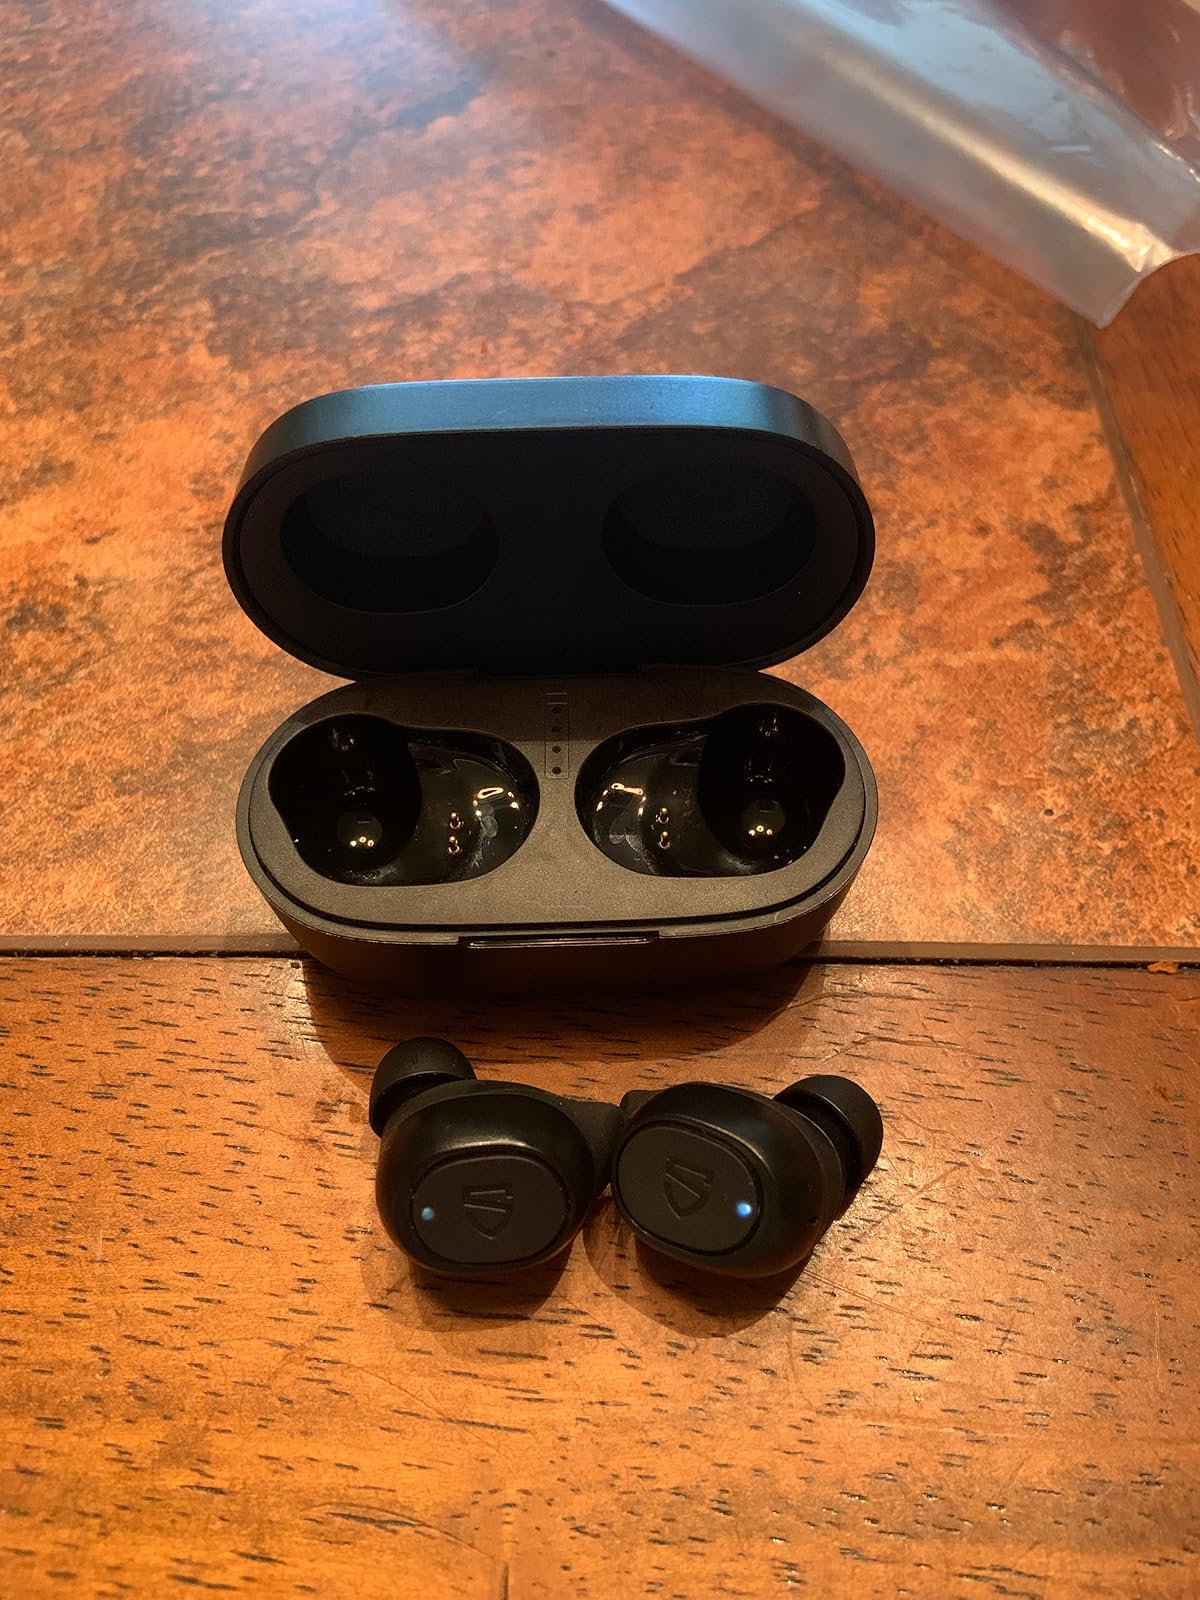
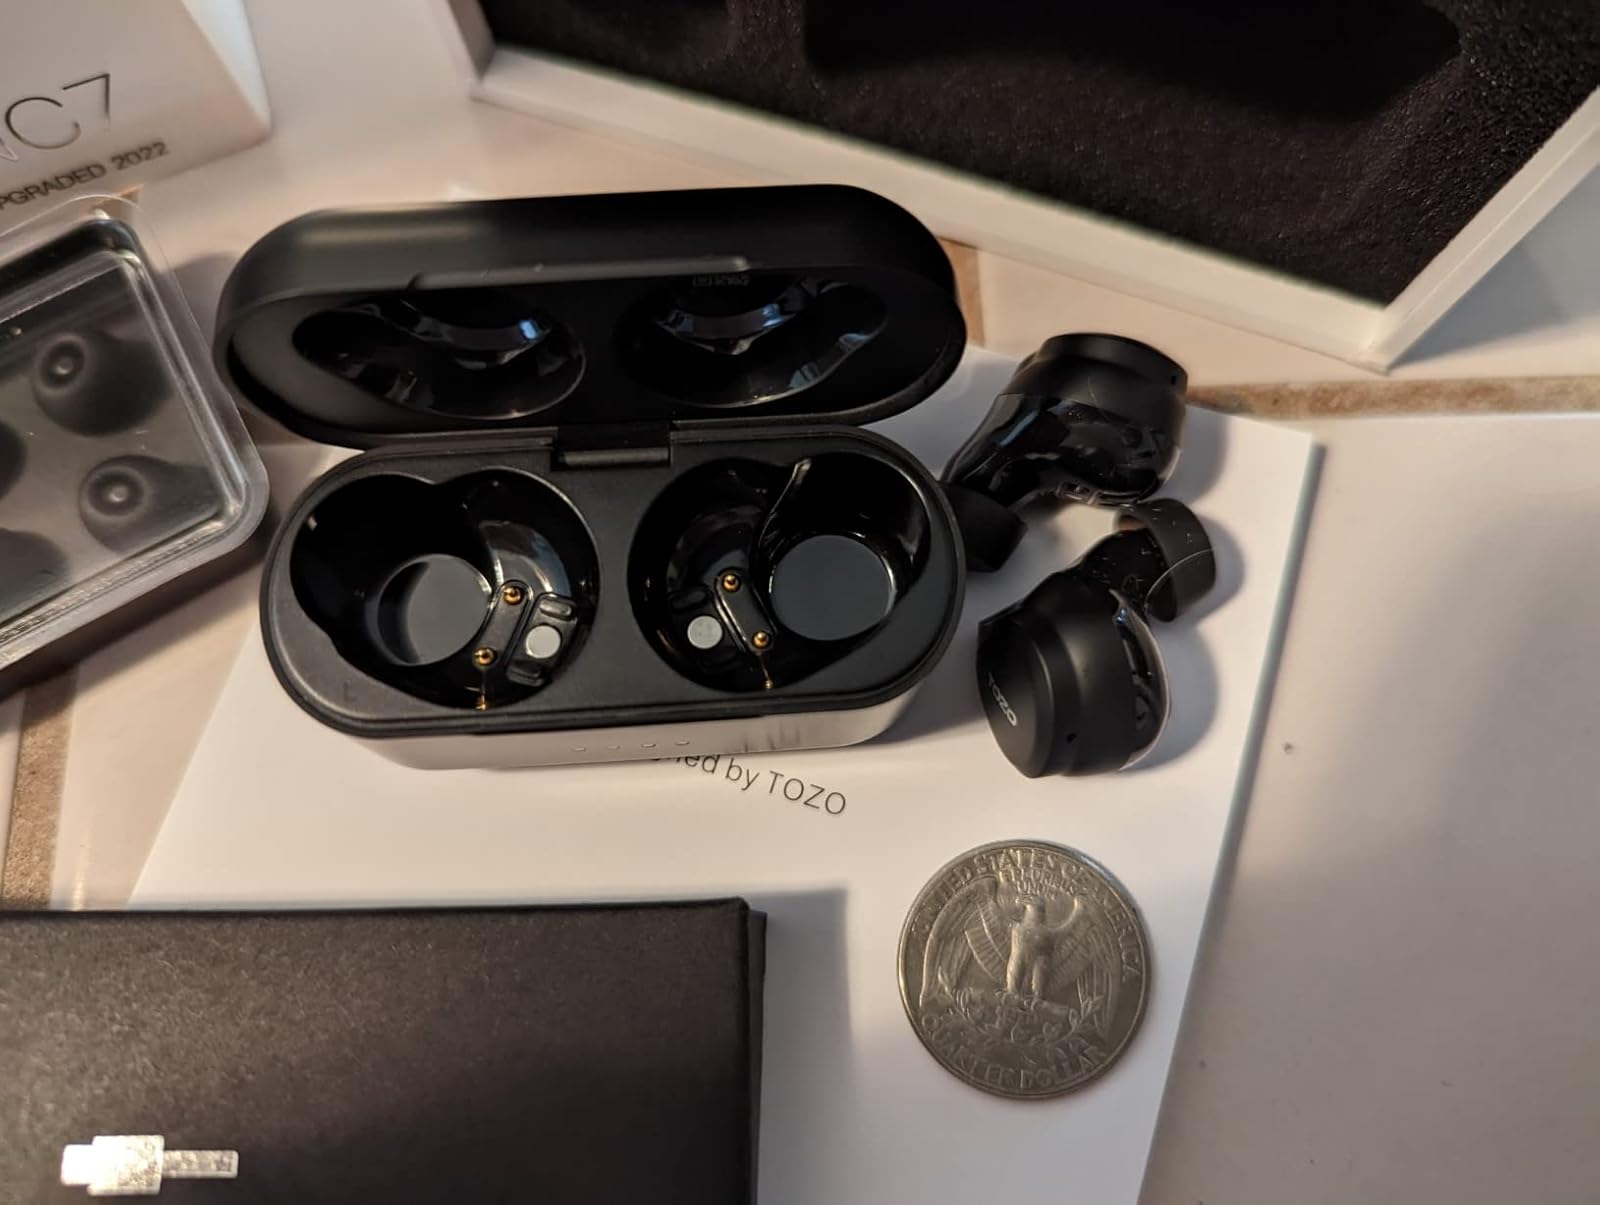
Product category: earbuds
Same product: no